Pará mangroves

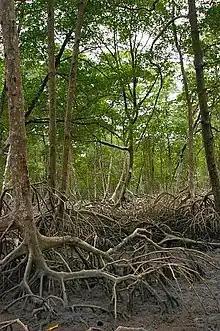
"Rhizophora mangle" (red mangrove) forest, Caeté estuary, Bragança, Pará

The most common mangrove tree species in "Rhizophora mangle", which dominates estuaries that are most exposed to the ocean.